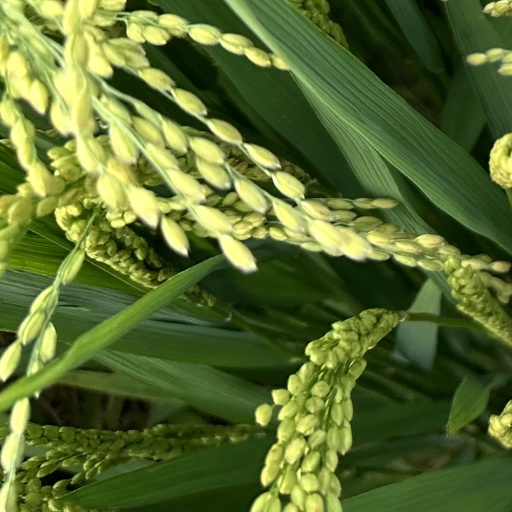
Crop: rice